Brodie Lee

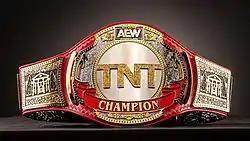
The original red strap version of the AEW TNT Championship belt; in honor of Jon Huber, who was the championship's second title holder, this red strap version of the title belt was retired on December 30, 2020, and given to his son Brodie Huber, who was named honorary "TNT Champion for life"

On the October 10 episode of "SmackDown Live", as a heel again, Harper returned to television in a vignette where he was once again aligned with Erick Rowan. The duo were dubbed "The Bludgeon Brothers", with Harper's ring name shortened to simply "Harper". The team wrestled their return match on the November 21 episode of "SmackDown Live", defeating The Hype Bros (Zack Ryder and Mojo Rawley). At Clash of Champions on December 17, The Bludgeon Brothers defeated Breezango (Fandango and Tyler Breeze) in a squash match. Going into 2018, The Bludgeon Brothers began to target SmackDown Tag Team Champions The Usos, as well as their rivals The New Day.